Naval history of Vietnam

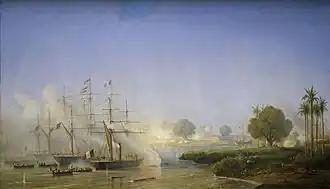
French ships invaded Saigon with the brig "L'Esperance" that was sunk in 1861 by Nguyễn Trung Trực's naval forces

In the middle of the 19th century, the Vietnamese Navy fought against the French in many battles. Due to disadvantages in technology, the Vietnamese Navy could not defeat the French Navy, but there were still several battles during which the Vietnamese Navy caused heavy damages to the French. The Vietnamese were especially successful in the Battle of Nhat Tao canal held by Nguyễn Trung Trực on 10 December 1861. Nguyễn Trung Trực's naval forces ambushed the French brig "L'Esperance" at the Vam Co River, Mekong Delta. Truc's 150 men were grouped into three columns. The first group of 61 sailors under Hoang Khac Nhuong was to attack a nearby pro-French village to provoke an incident and lure the French forces into an ambush. Truc commanded the second group of 59 partisans along with Vo Van Quang, and was assigned to burn and sink the vessel. A third force of 30 sailors was commanded by Ho Quang and Nguyen Van Hoc. Due to the surprise attack, the French Navy suffered major damage: the brig L'Esperance was sunk, 17 French sailors and 20 pro-French Vietnamese naval auxiliaries were killed, only eight people escaped, including two French sailors and six sailors of Tagal (Filipino) background employed by the French.